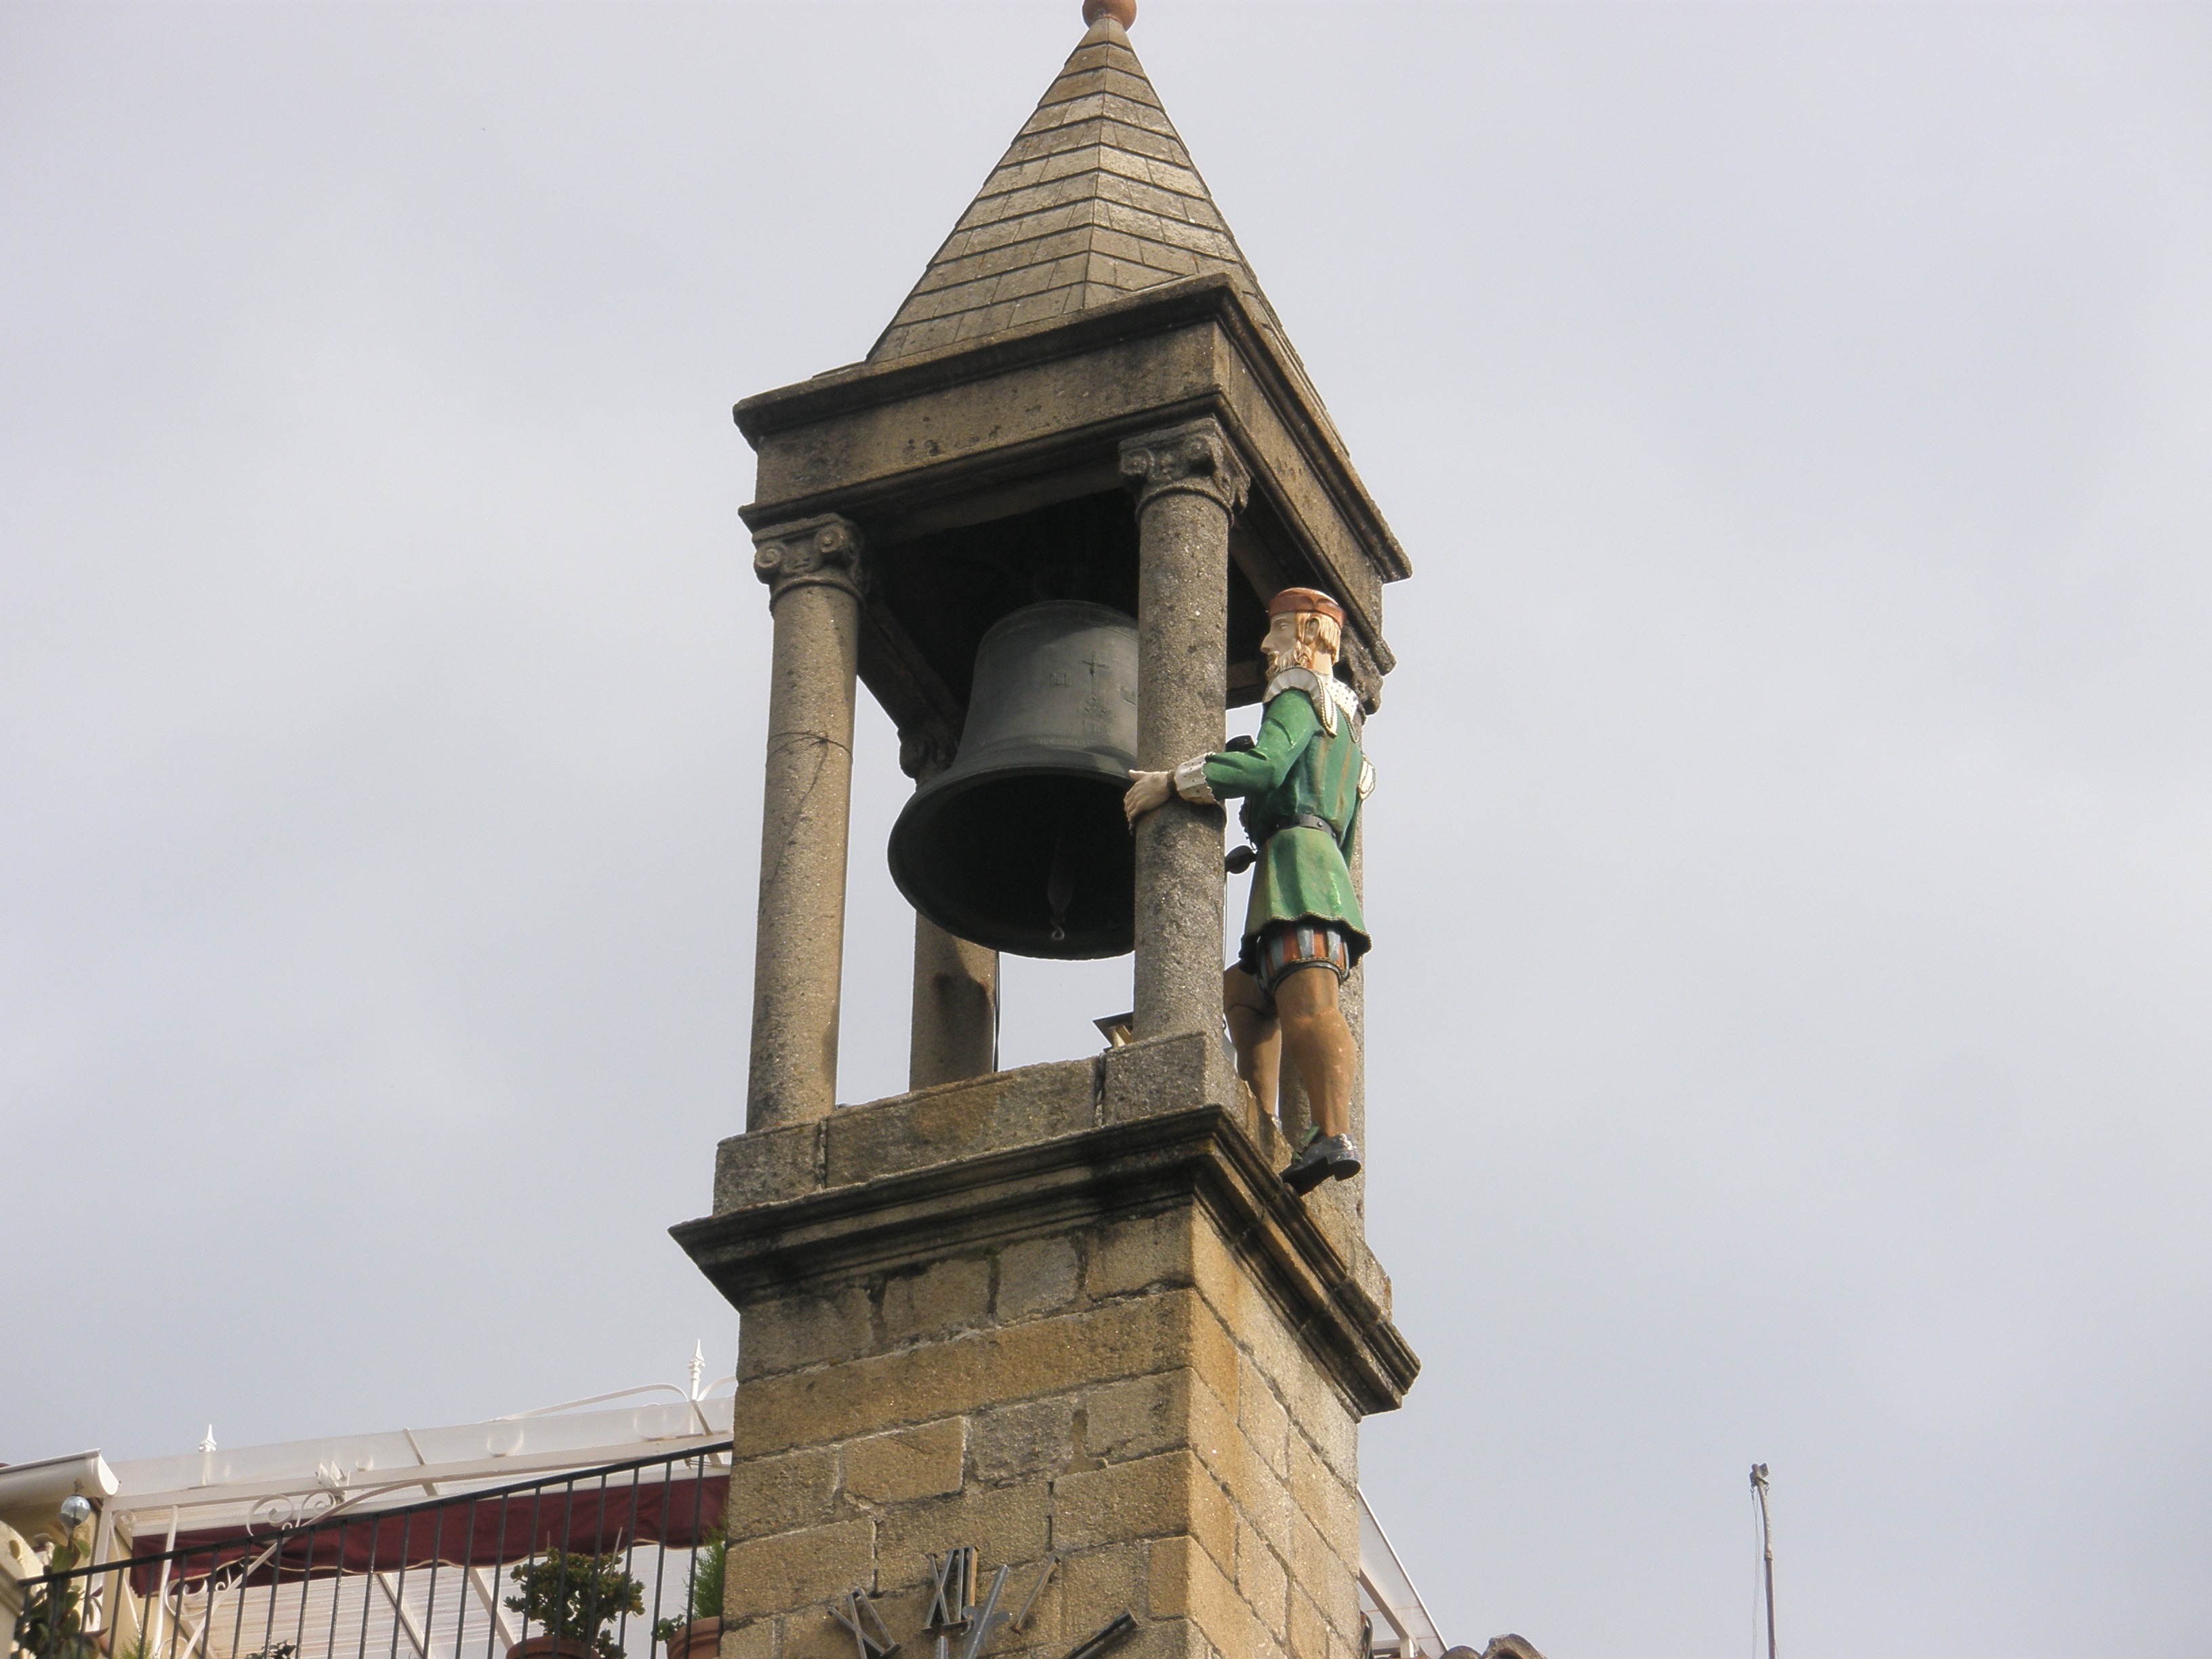
monument, bell, statue, tower, landmark, place of worship, clock tower, church bell, bell tower, sculpture, spain, temple, steeple, campaign, plasencia